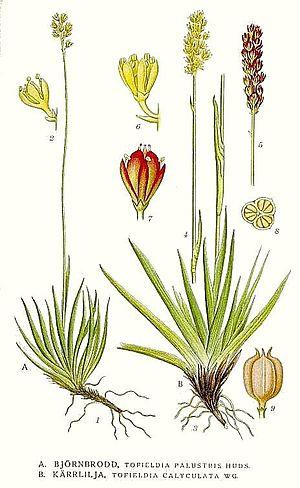
Les Tofieldies sont des plantes herbacées vivaces de la famille des Liliaceae ou de la famille des Tofieldiaceae en classification phylogénétique ou de la famille des Melanthiaceae.